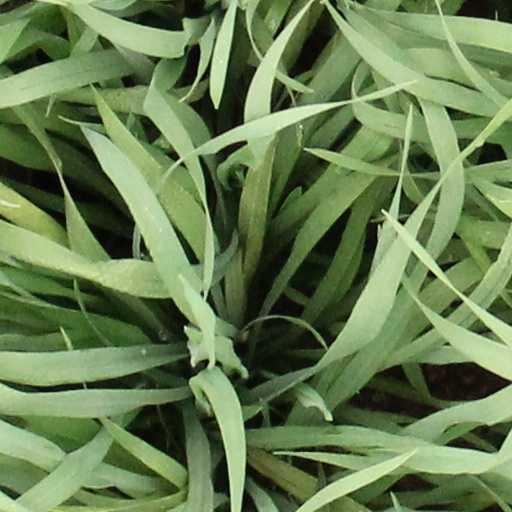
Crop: wheat